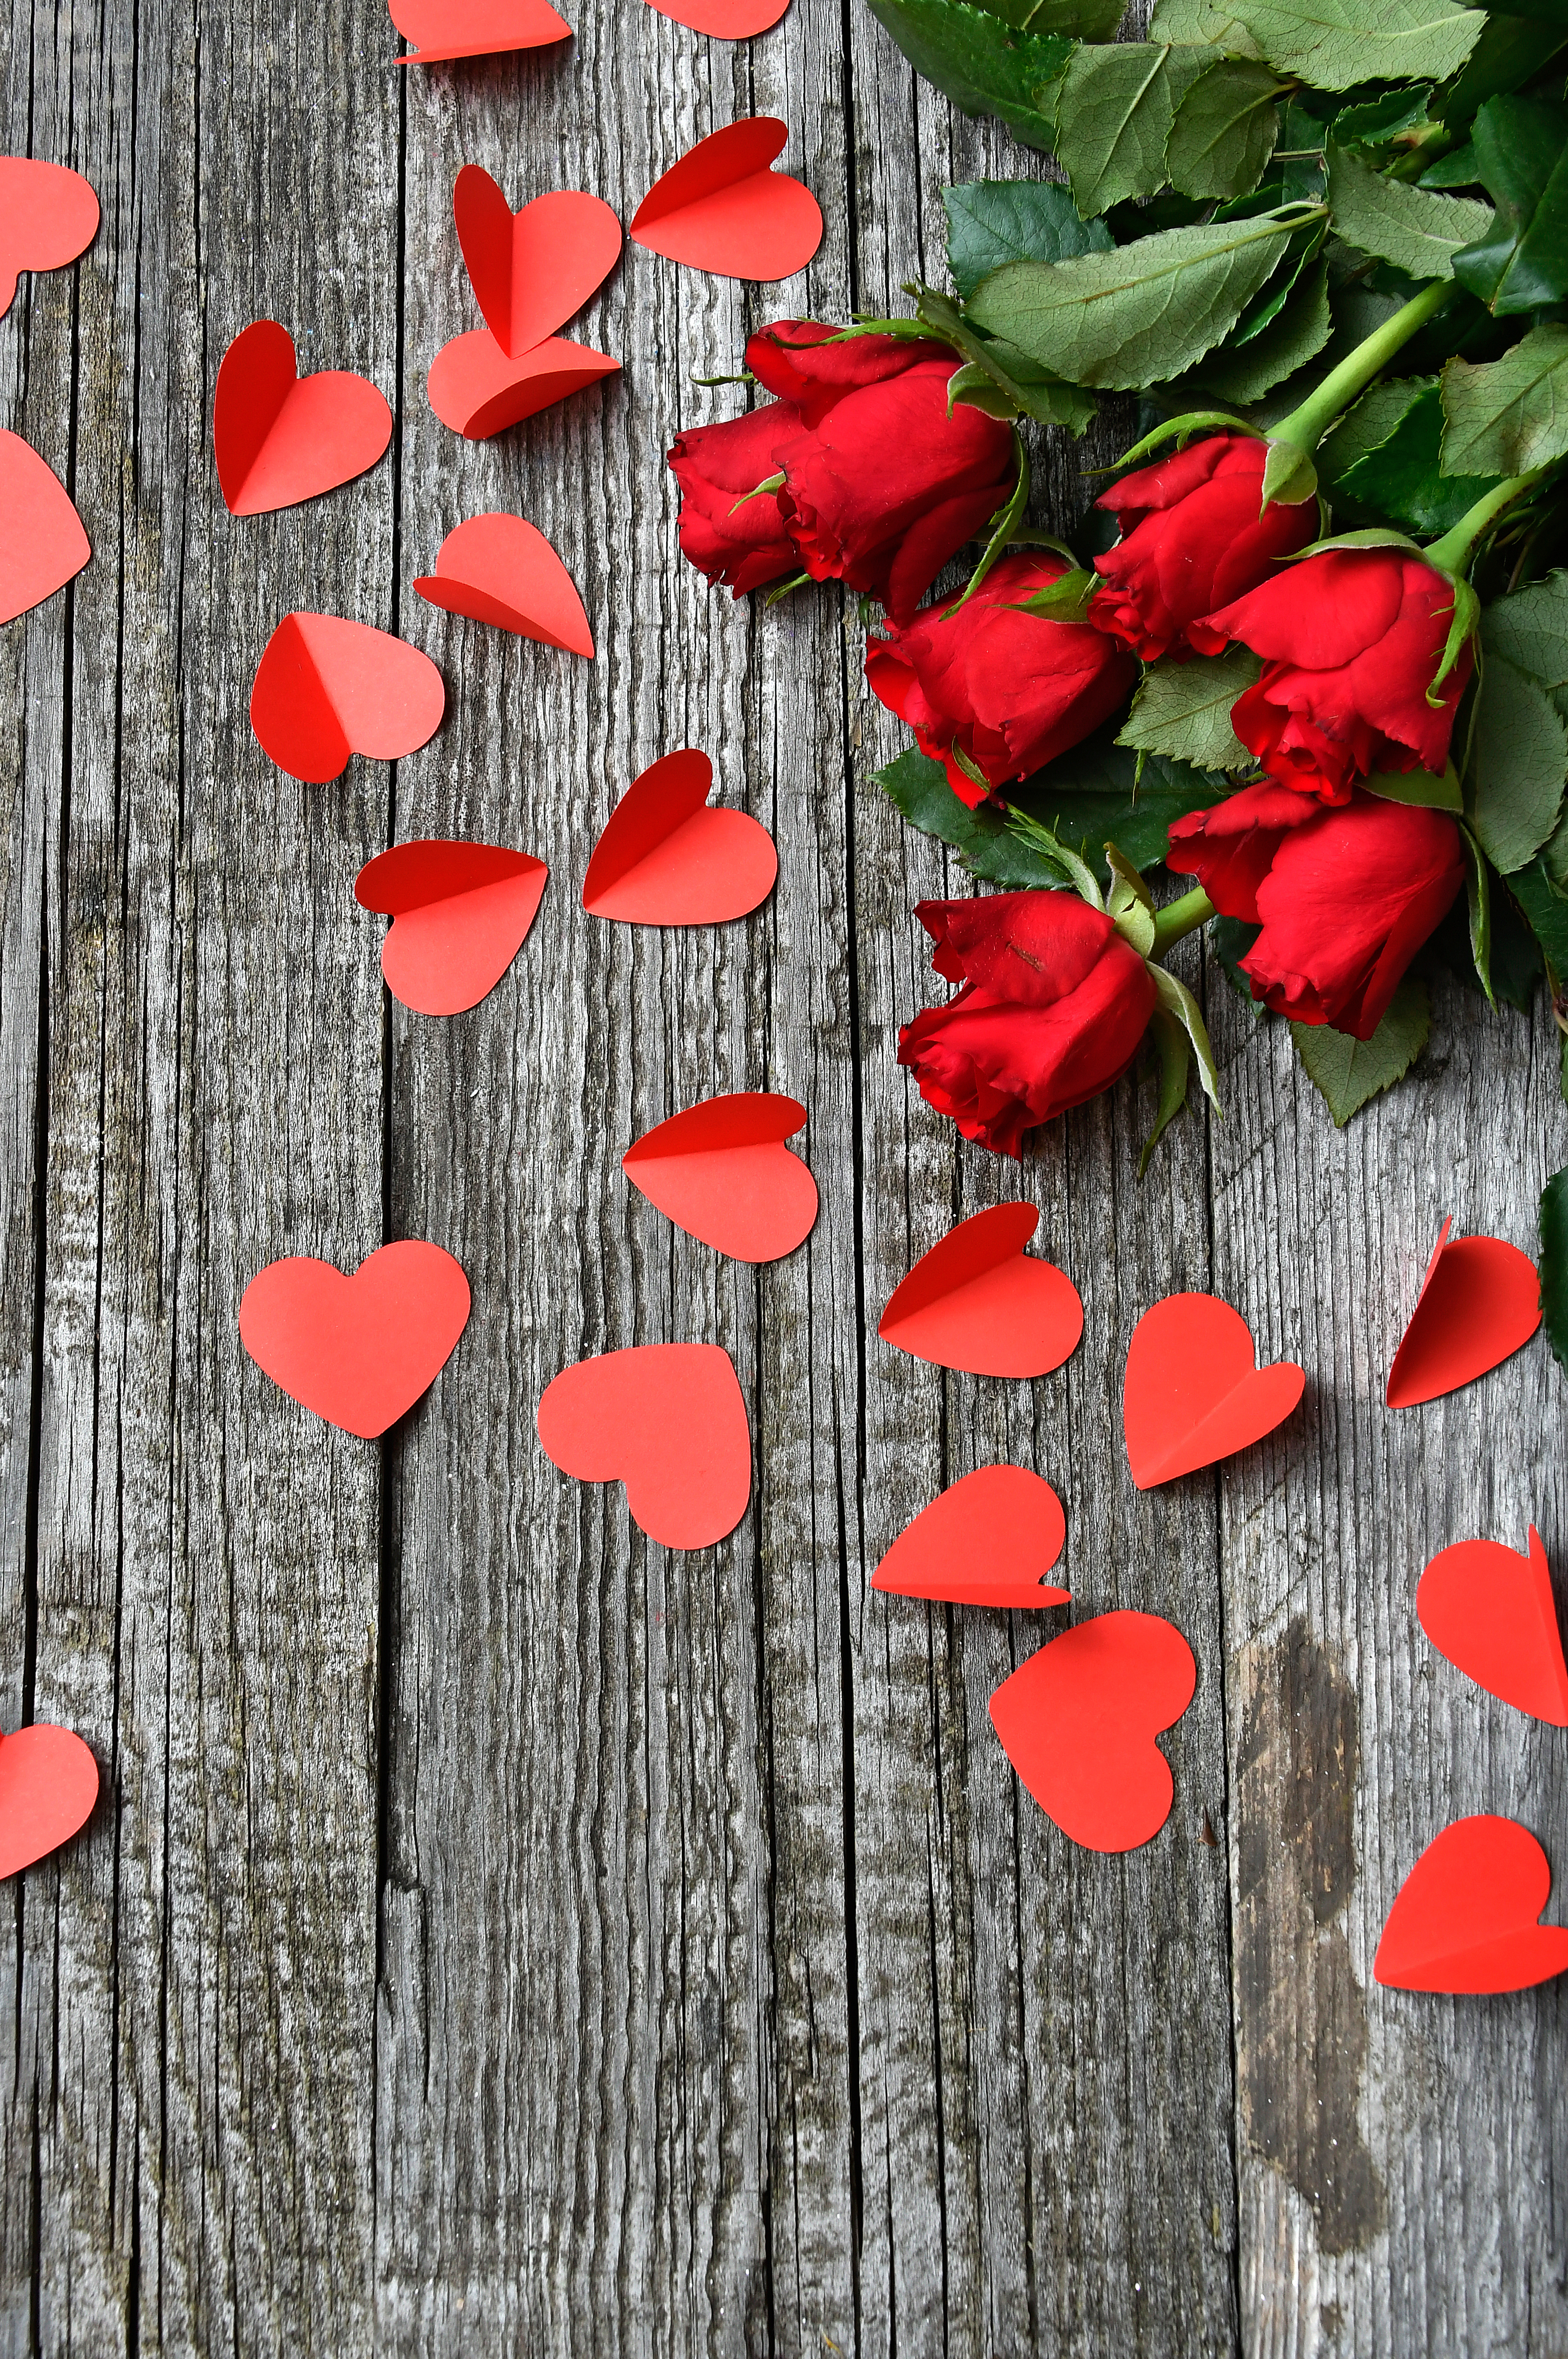
red, roses, day, valentines, bouquet, valentine, gift, background, rose, flowers, anniversary, wood, space, floral, love, romantic, wooden, design, decoration, symbol, holiday, copy, greeting, marriage, white, petal, leaf, flower, coquelicot, plant, poppy, carmine, poppy family, heart, plant stem, wildflower